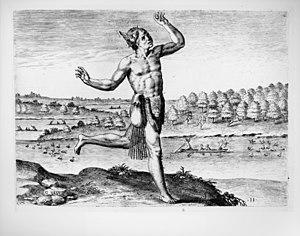
Le chamanisme se présente comme une pratique centrée sur la médiation entre les êtres humains et les esprits. C'est le chaman qui incarne cette fonction, dans le cadre d'une interdépendance étroite avec la communauté qui le reconnaît comme tel et pour laquelle il intercède auprès des esprits.